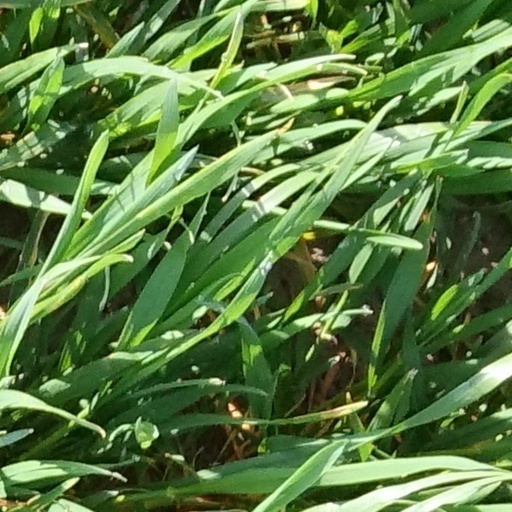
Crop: wheat